Stephan Lichtsteiner

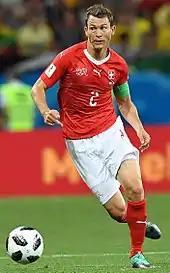
Lichtsteiner with Switzerland at the 2018 FIFA World Cup

A former youth international, Lichtsteiner played in the 1999 U16 and the 2004 U21 European Championships. He was first called up to the senior squad on two occasions in 2005 but was an unused substitute both times. On 11 November 2006, he made his senior debut in a friendly against Brazil which ended in a 2–1 loss.